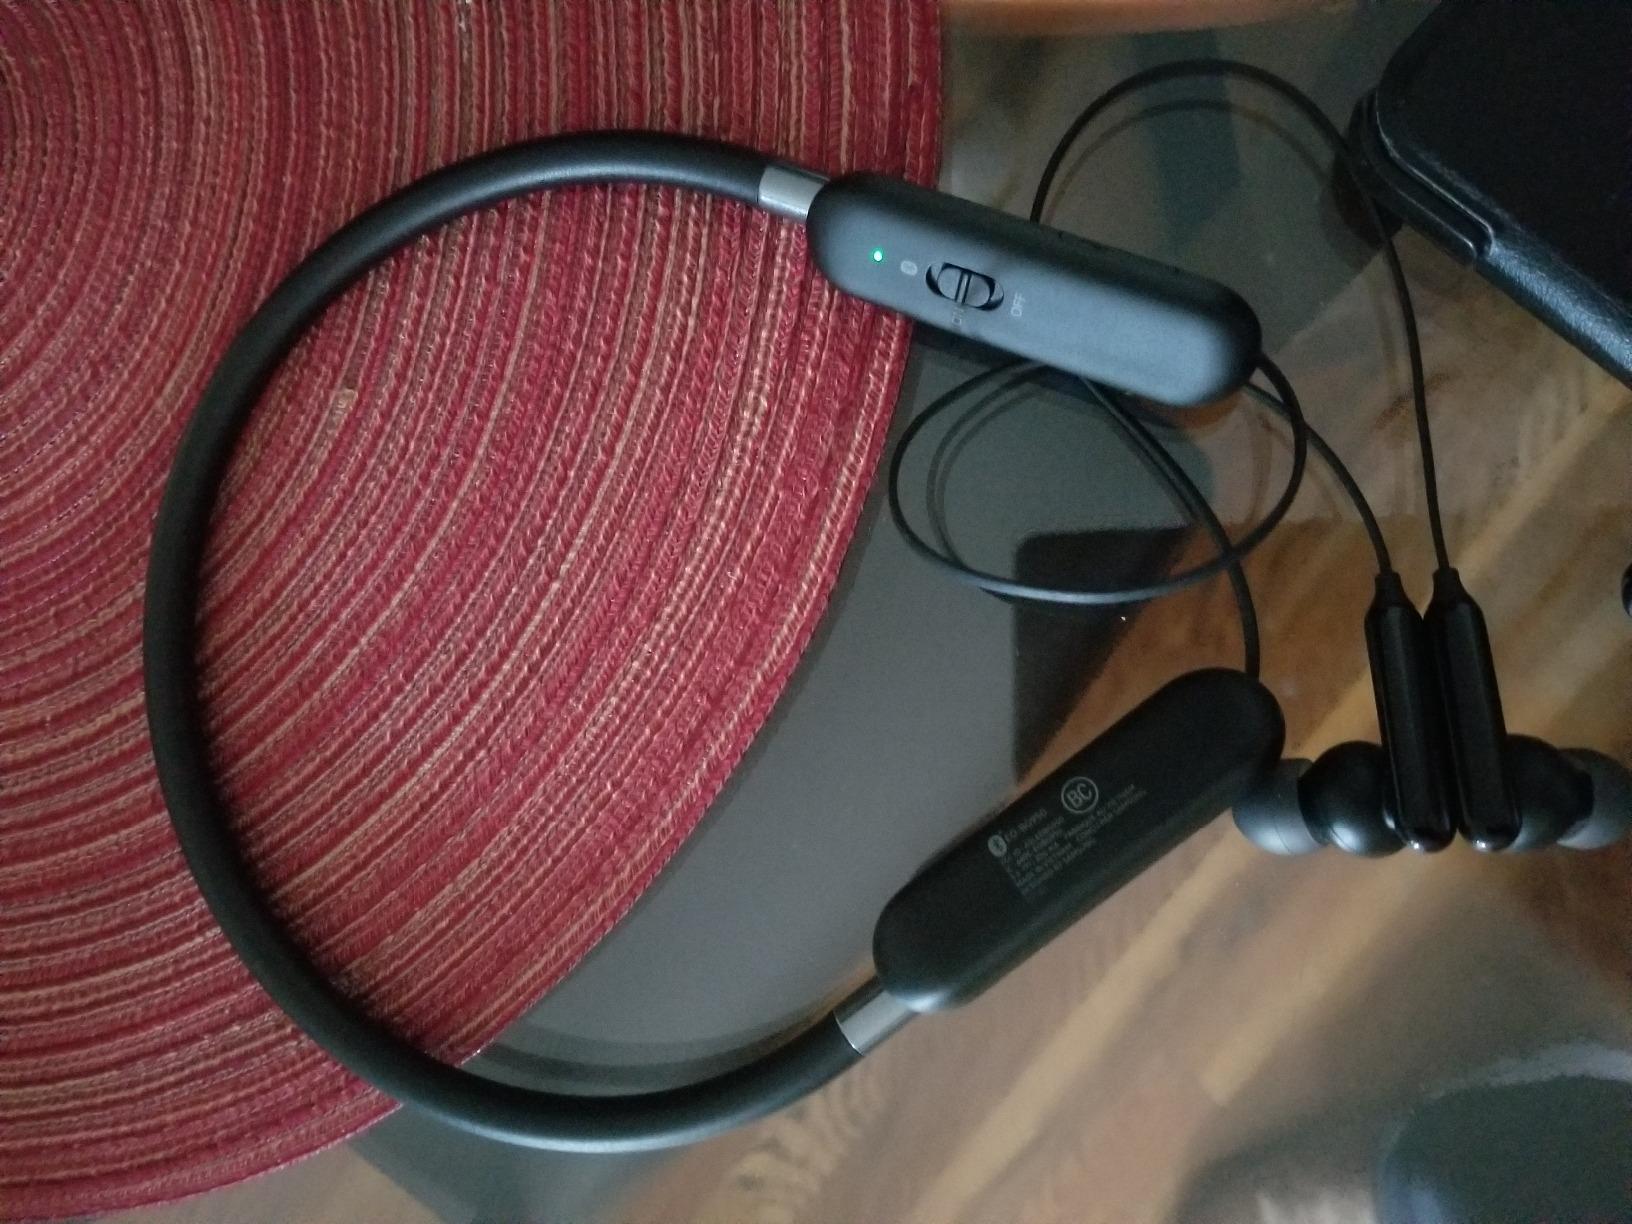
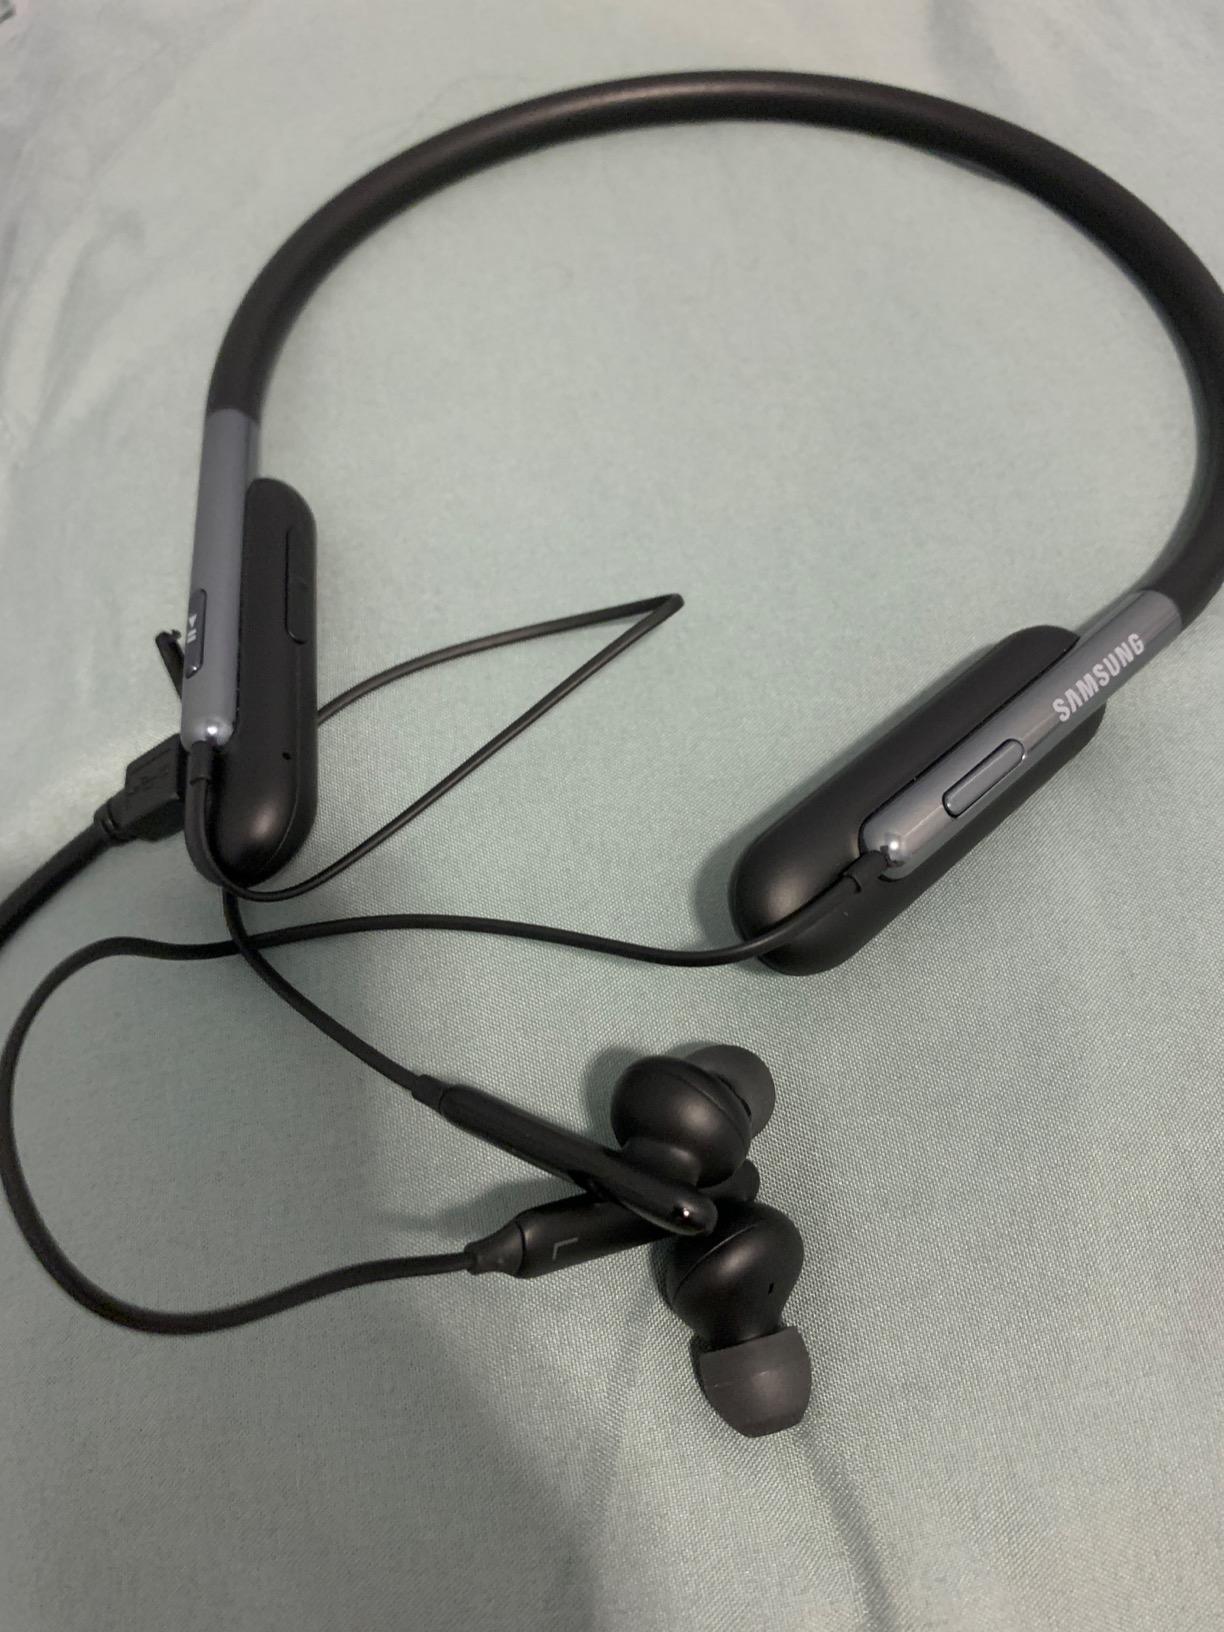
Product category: headphones
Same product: yes